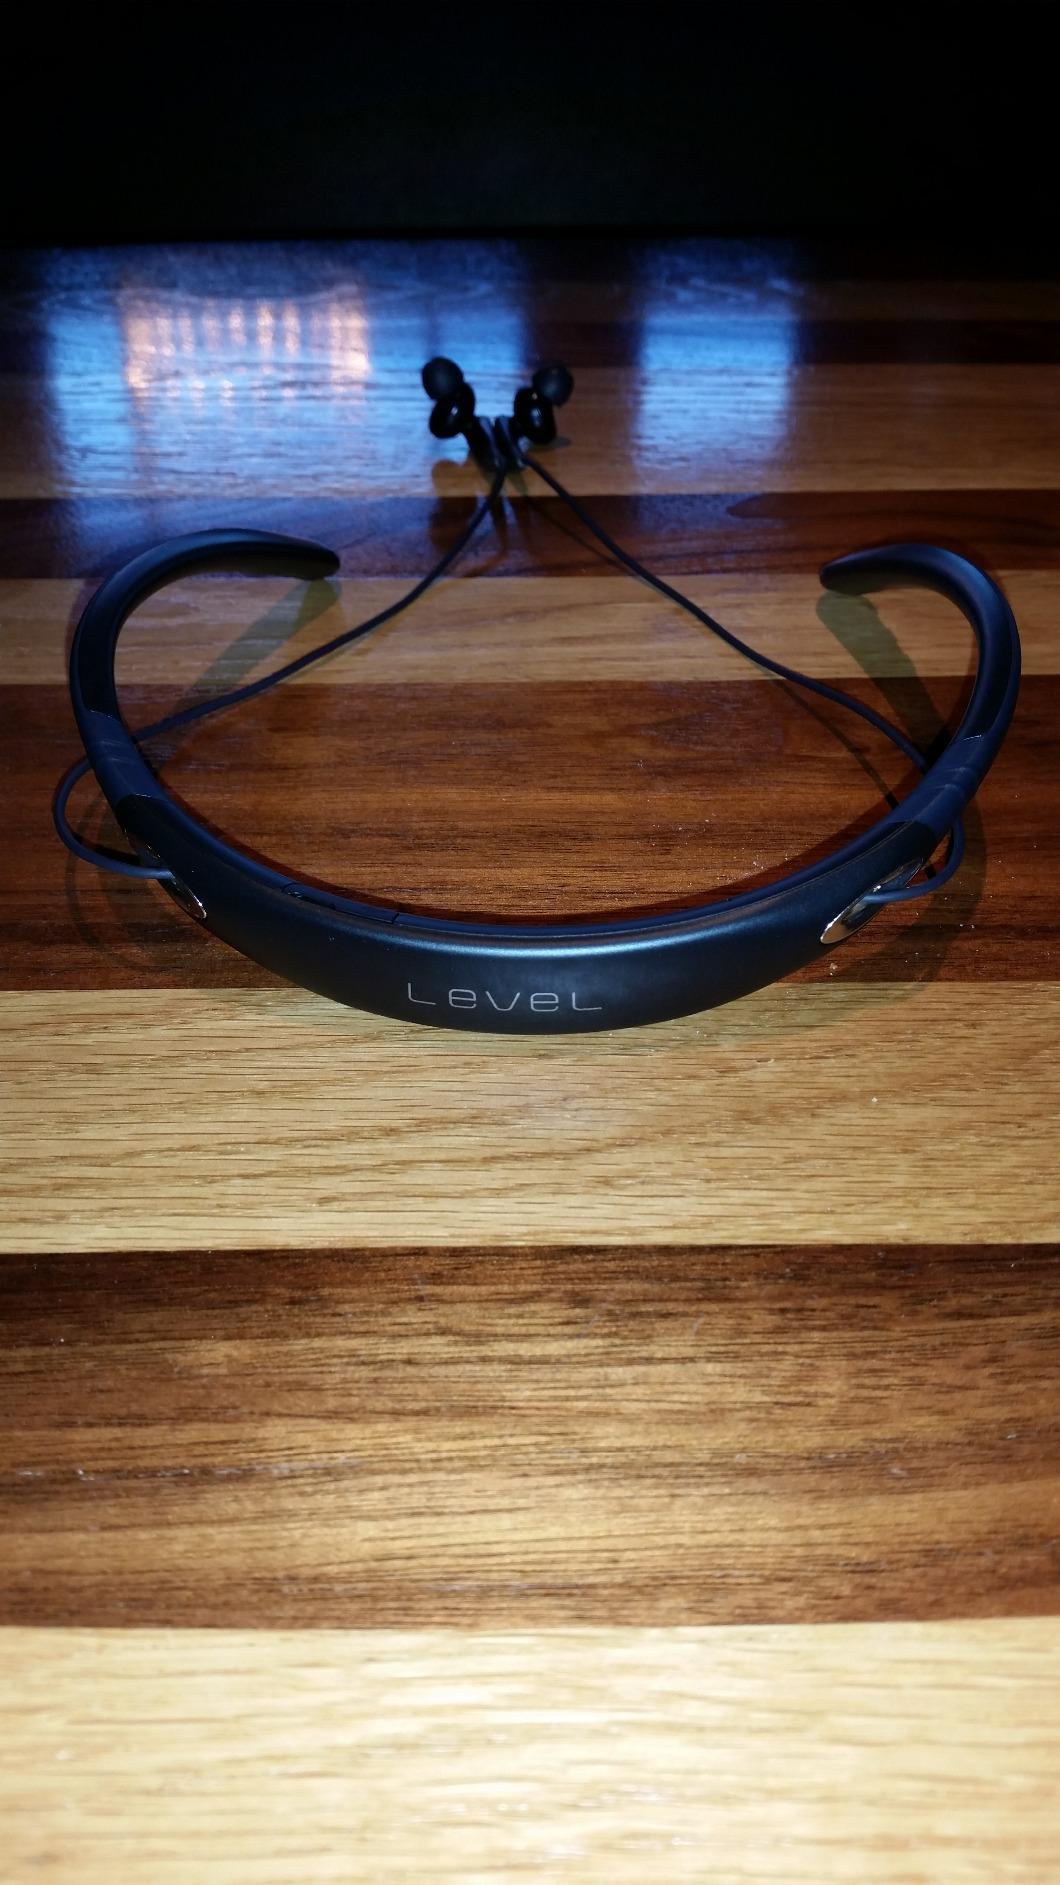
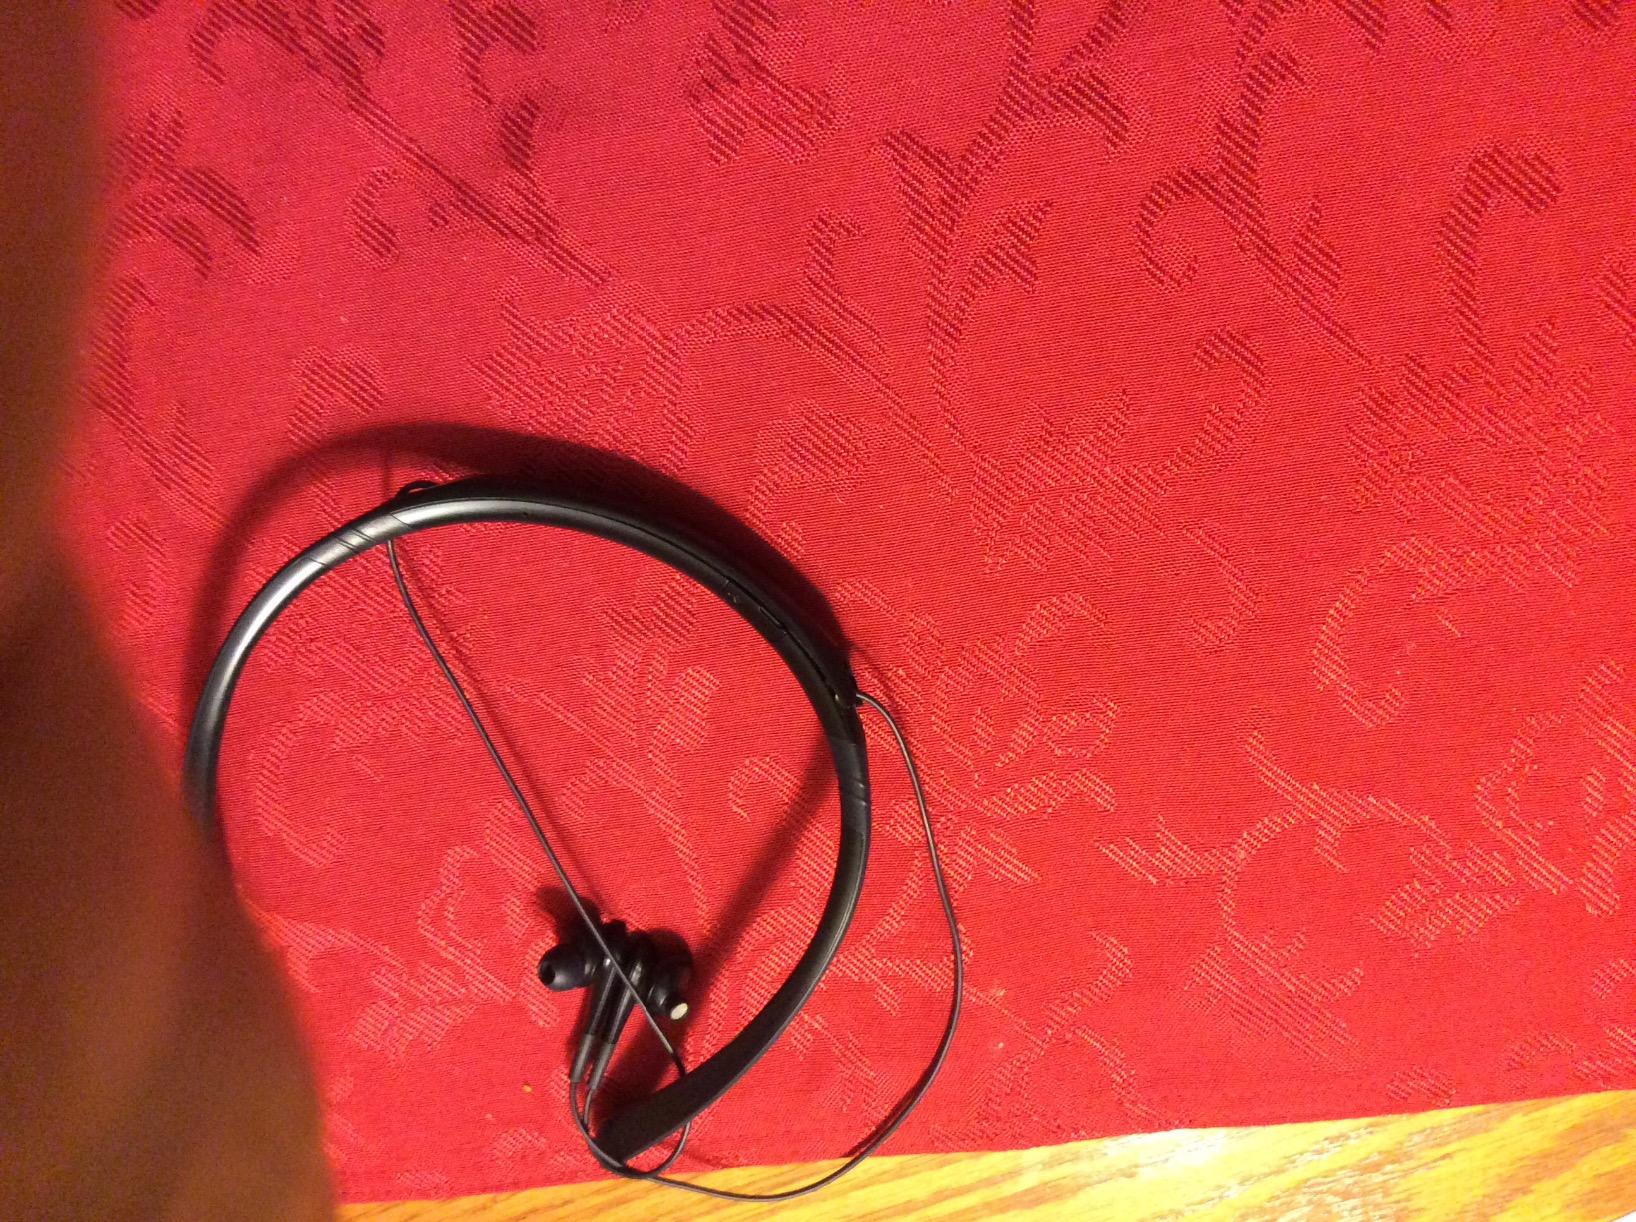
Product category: headphones
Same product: yes